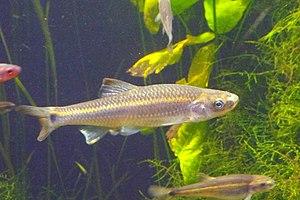
Notropis est un genre de poisson d'eau douce originaire d'Amérique du Nord.